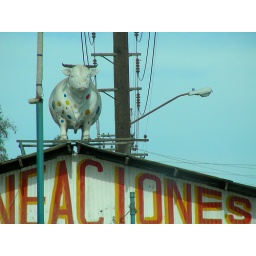
Polka-dotted cow seen on the roof of a llanteria (tire shop) in Tijuana, Mexico.